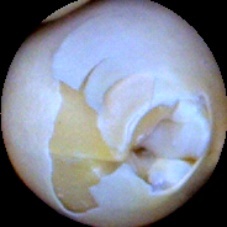
Label: Broken